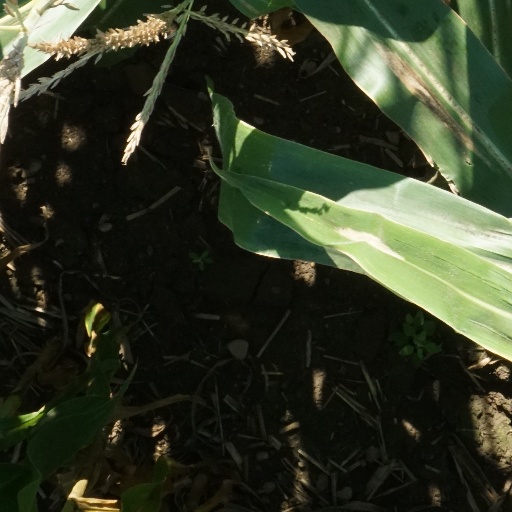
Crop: maize; corn